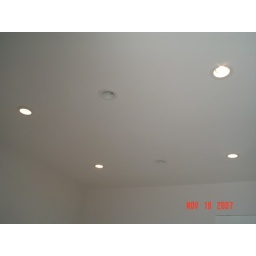
2 lamps in front reception office not working